Tina Makereti

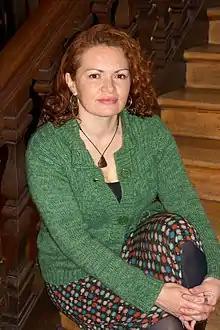
At 2012 Frankfurt Book Fair

Tina Makereti is a New Zealand novelist, essayist, and short story writer, editor and creative writing teacher. Her work has been widely published and she has been the recipient of writing residencies in New Zealand and overseas. Her book "Once Upon a Time in Aotearoa" won the inaugural fiction prize at the Ngā Kupu Ora Māori Book Awards in 2011, and "Where the Rēkohu Bone Sings" won the Ngā Kupu Ora Aotearoa Māori Book Award for Fiction in 2014.